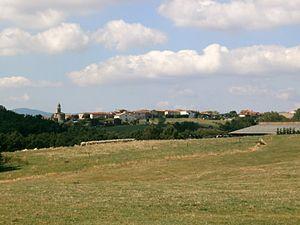
Talencieux, vue générale.